Baratuciat

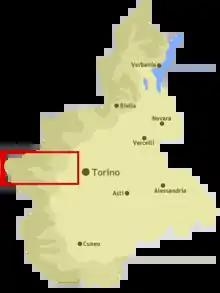
Location of the Susa Valley where Baratuciat is grown.

Baratuciat was only added to the official registry of Italian grape varieties in 2008 which means that plantings of the variety were not counted during the 2000 census. However, ampelographers believe that the grape is almost exclusively grown in the Susa Valley located within the province of Turin. The villages of Almese, Buttigliera Alta, Rosta, Rubiana and Villar Dora have the most significant plantings of Baratuciat with one winery in Almese cultivating the grape on a commercial scale since the early 21st century. Wine critics are watching the development of plantings of the variety within the (currently) red wine only "Denominazione di origine controllata" (DOC) of Valsusa, noting that the grape has "potential" in this region.